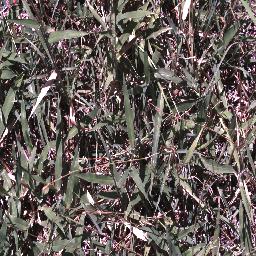
Label: negative